Answer in natural language. Which object is closer to the camera taking this photo, DeskLamp (highlighted by a blue box) or sleek silver floor lamp with white drum shade (highlighted by a green box)? Choose between the following options: sleek silver floor lamp with white drum shade (highlighted by a green box) or DeskLamp (highlighted by a blue box)
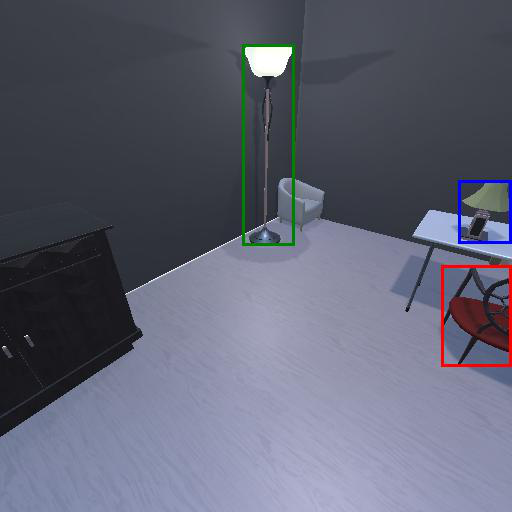
<answer>DeskLamp (highlighted by a blue box)</answer>